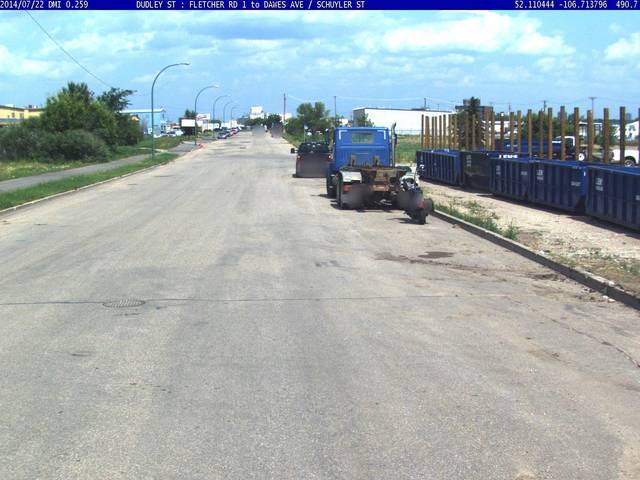
Region: Canada
Coordinates: 52.11, -106.714